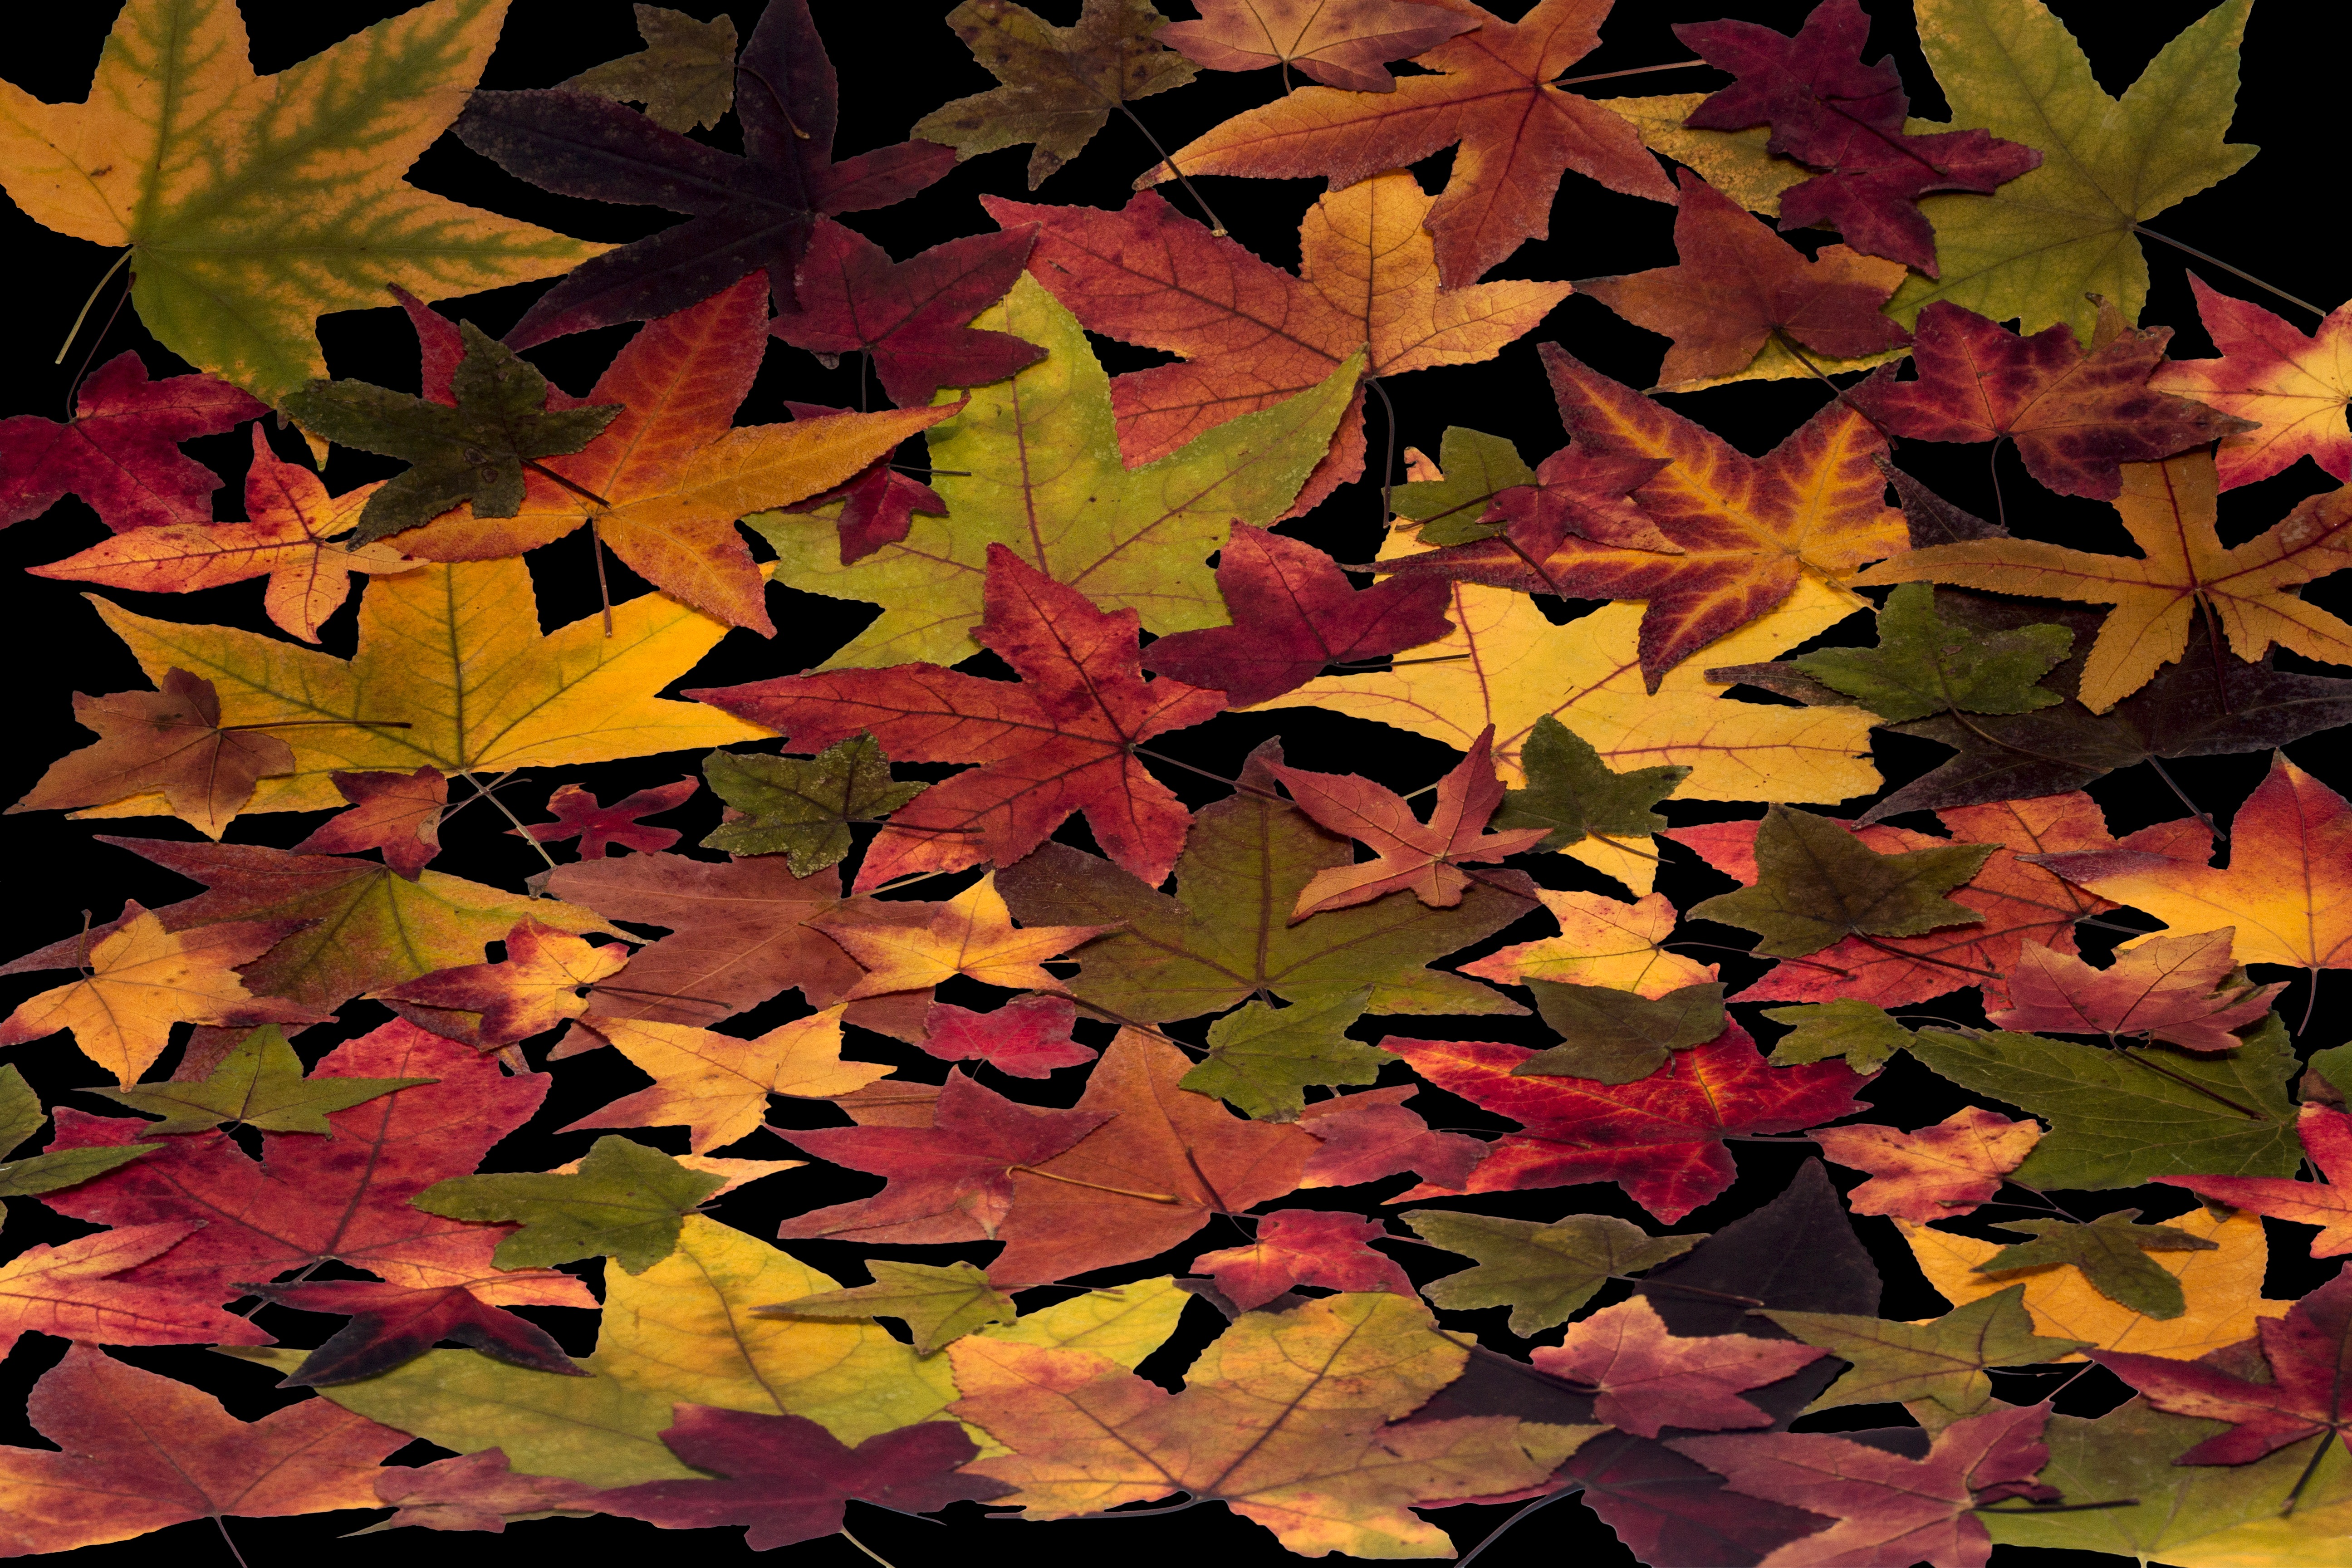
tree, branch, plant, leaf, foliage, autumn, colorful, season, maple tree, maple leaf, arrangement, design, shrub, composition, leafes, flowering plant, tree leaves, woody plant, land plant